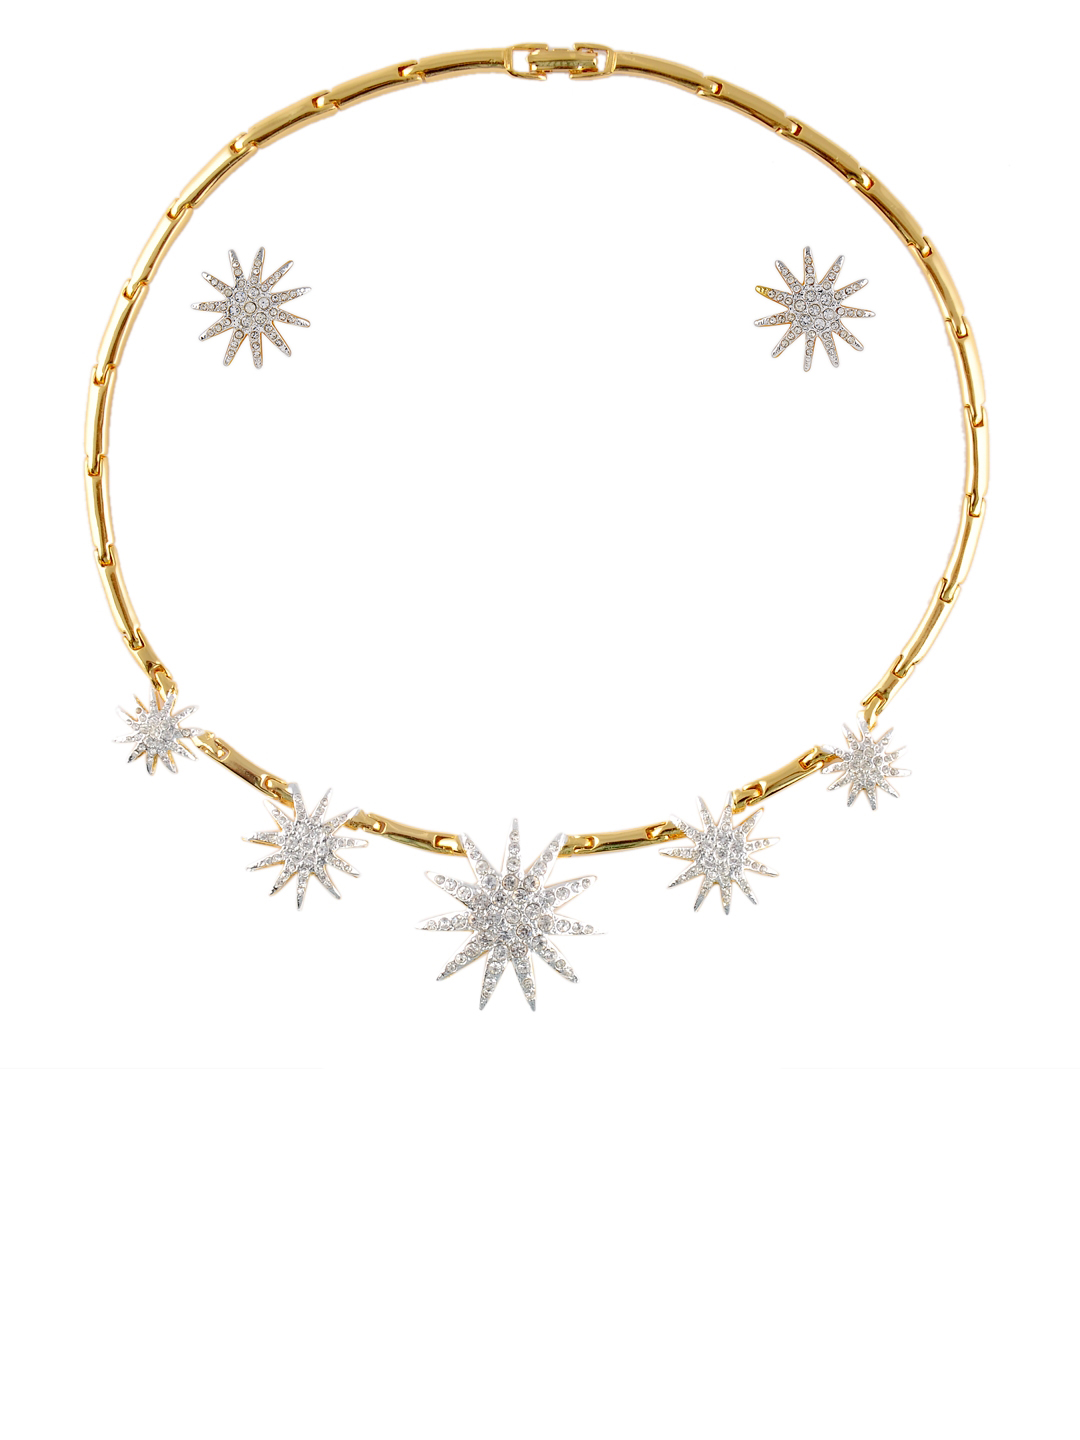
Estelle Women Gold Jewellery Set
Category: Accessories / Jewellery / Necklace and Chains
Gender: Women
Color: Gold
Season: Winter 2016
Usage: Casual